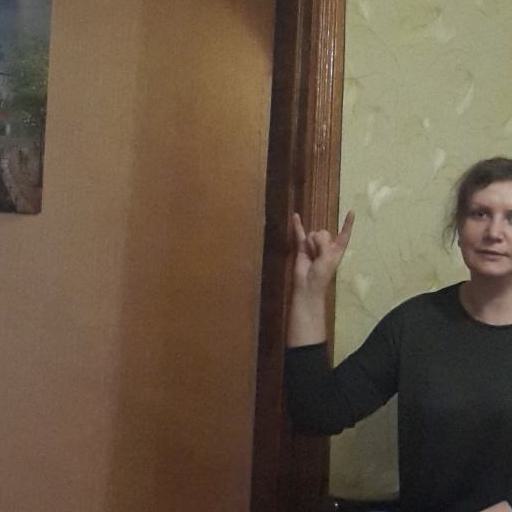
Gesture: rock